Transparent conducting film

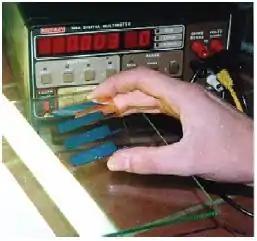
Figure 2. Polymer photovoltaic cell using transparent conducting polymers.

Conductive polymers were reported in the mid the 20th century as derivatives of polyaniline. Research continued on such polymers in the 1960s and 70s and continued into the turn of the 21st century. Most conductive polymers are derivatives of polyacetylene, polyaniline, polypyrrole or polythiophenes. These polymers have conjugated double bonds which allow for conduction. By manipulating the band structure, polythiophenes have been modified to achieve a HOMO-LUMO separation (bandgap) that is large enough to make them transparent to visible light.